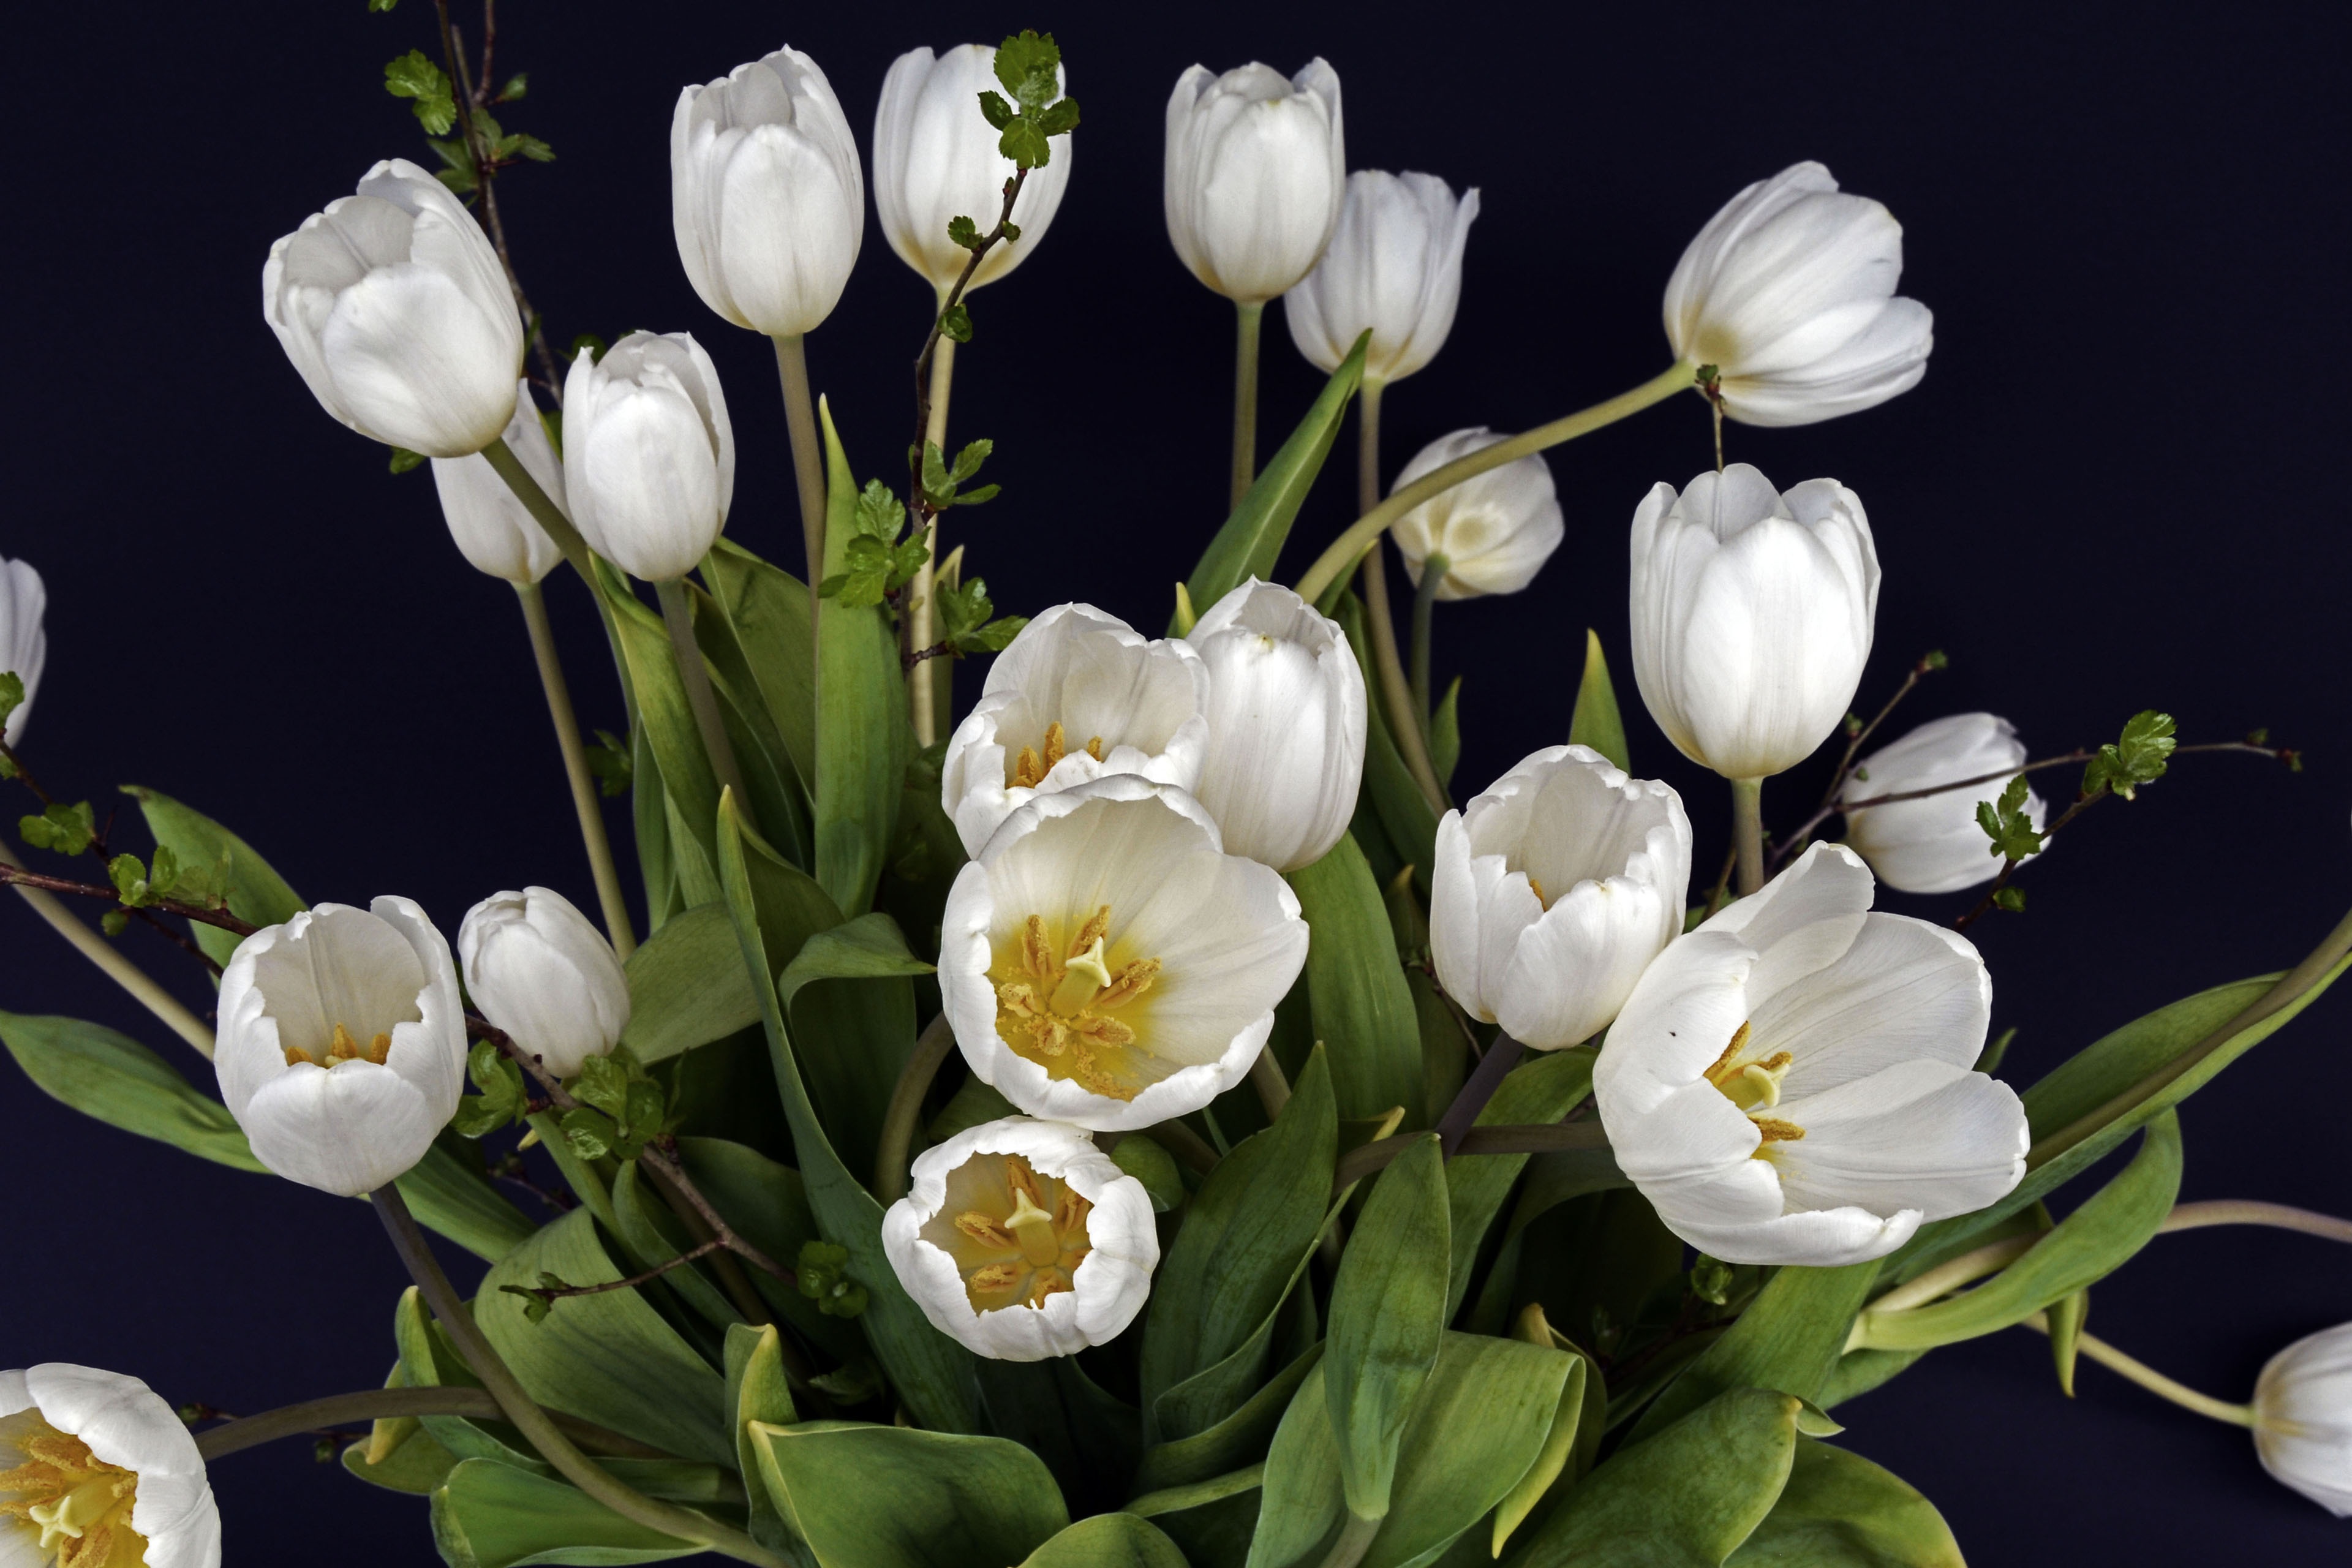
nature, blossom, plant, white, flower, petal, tulip, bouquet, spring, green, botany, colorful, flora, thank you, flowers, cheerful, background, tulips, crocus, bouquet of flowers, floristry, spring flowers, image editing, spring awakening, fr hlingsanfang, flowering plant, mother's day, flower bouquet, floral design, tulip flower, land plant, flower arranging